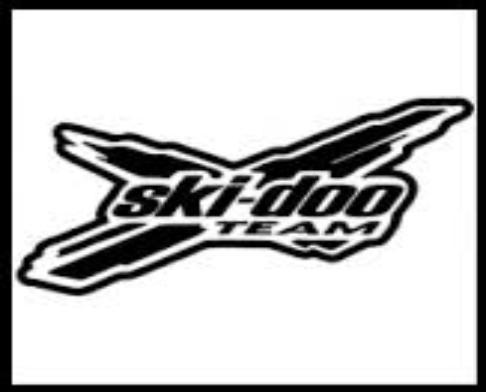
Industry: Transportation